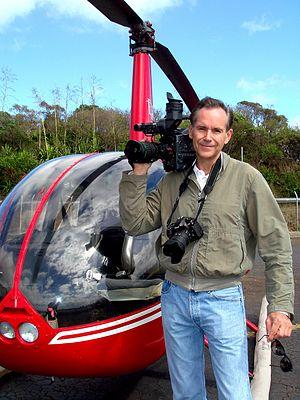
Pierre Brouwers en tournage en Nouvelle-Calédonie
Pierre Brouwers est un journaliste et un réalisateur de films documentaires belge.